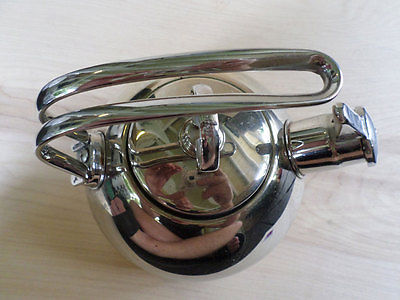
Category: kettle